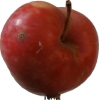
Label: Apple 10